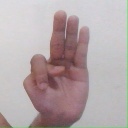
अक्षर: भ